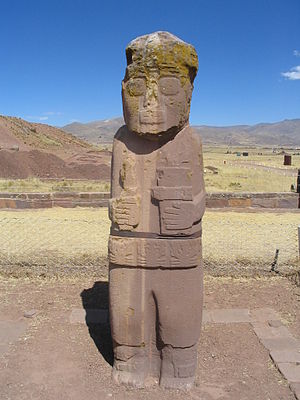
Bolivias historie
Statue rejst af Tiwanaku-kulturen
.